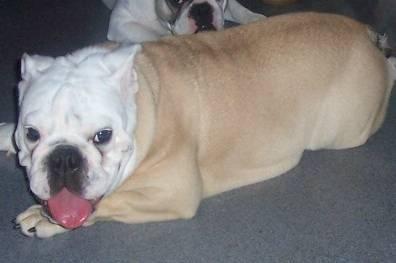
dog